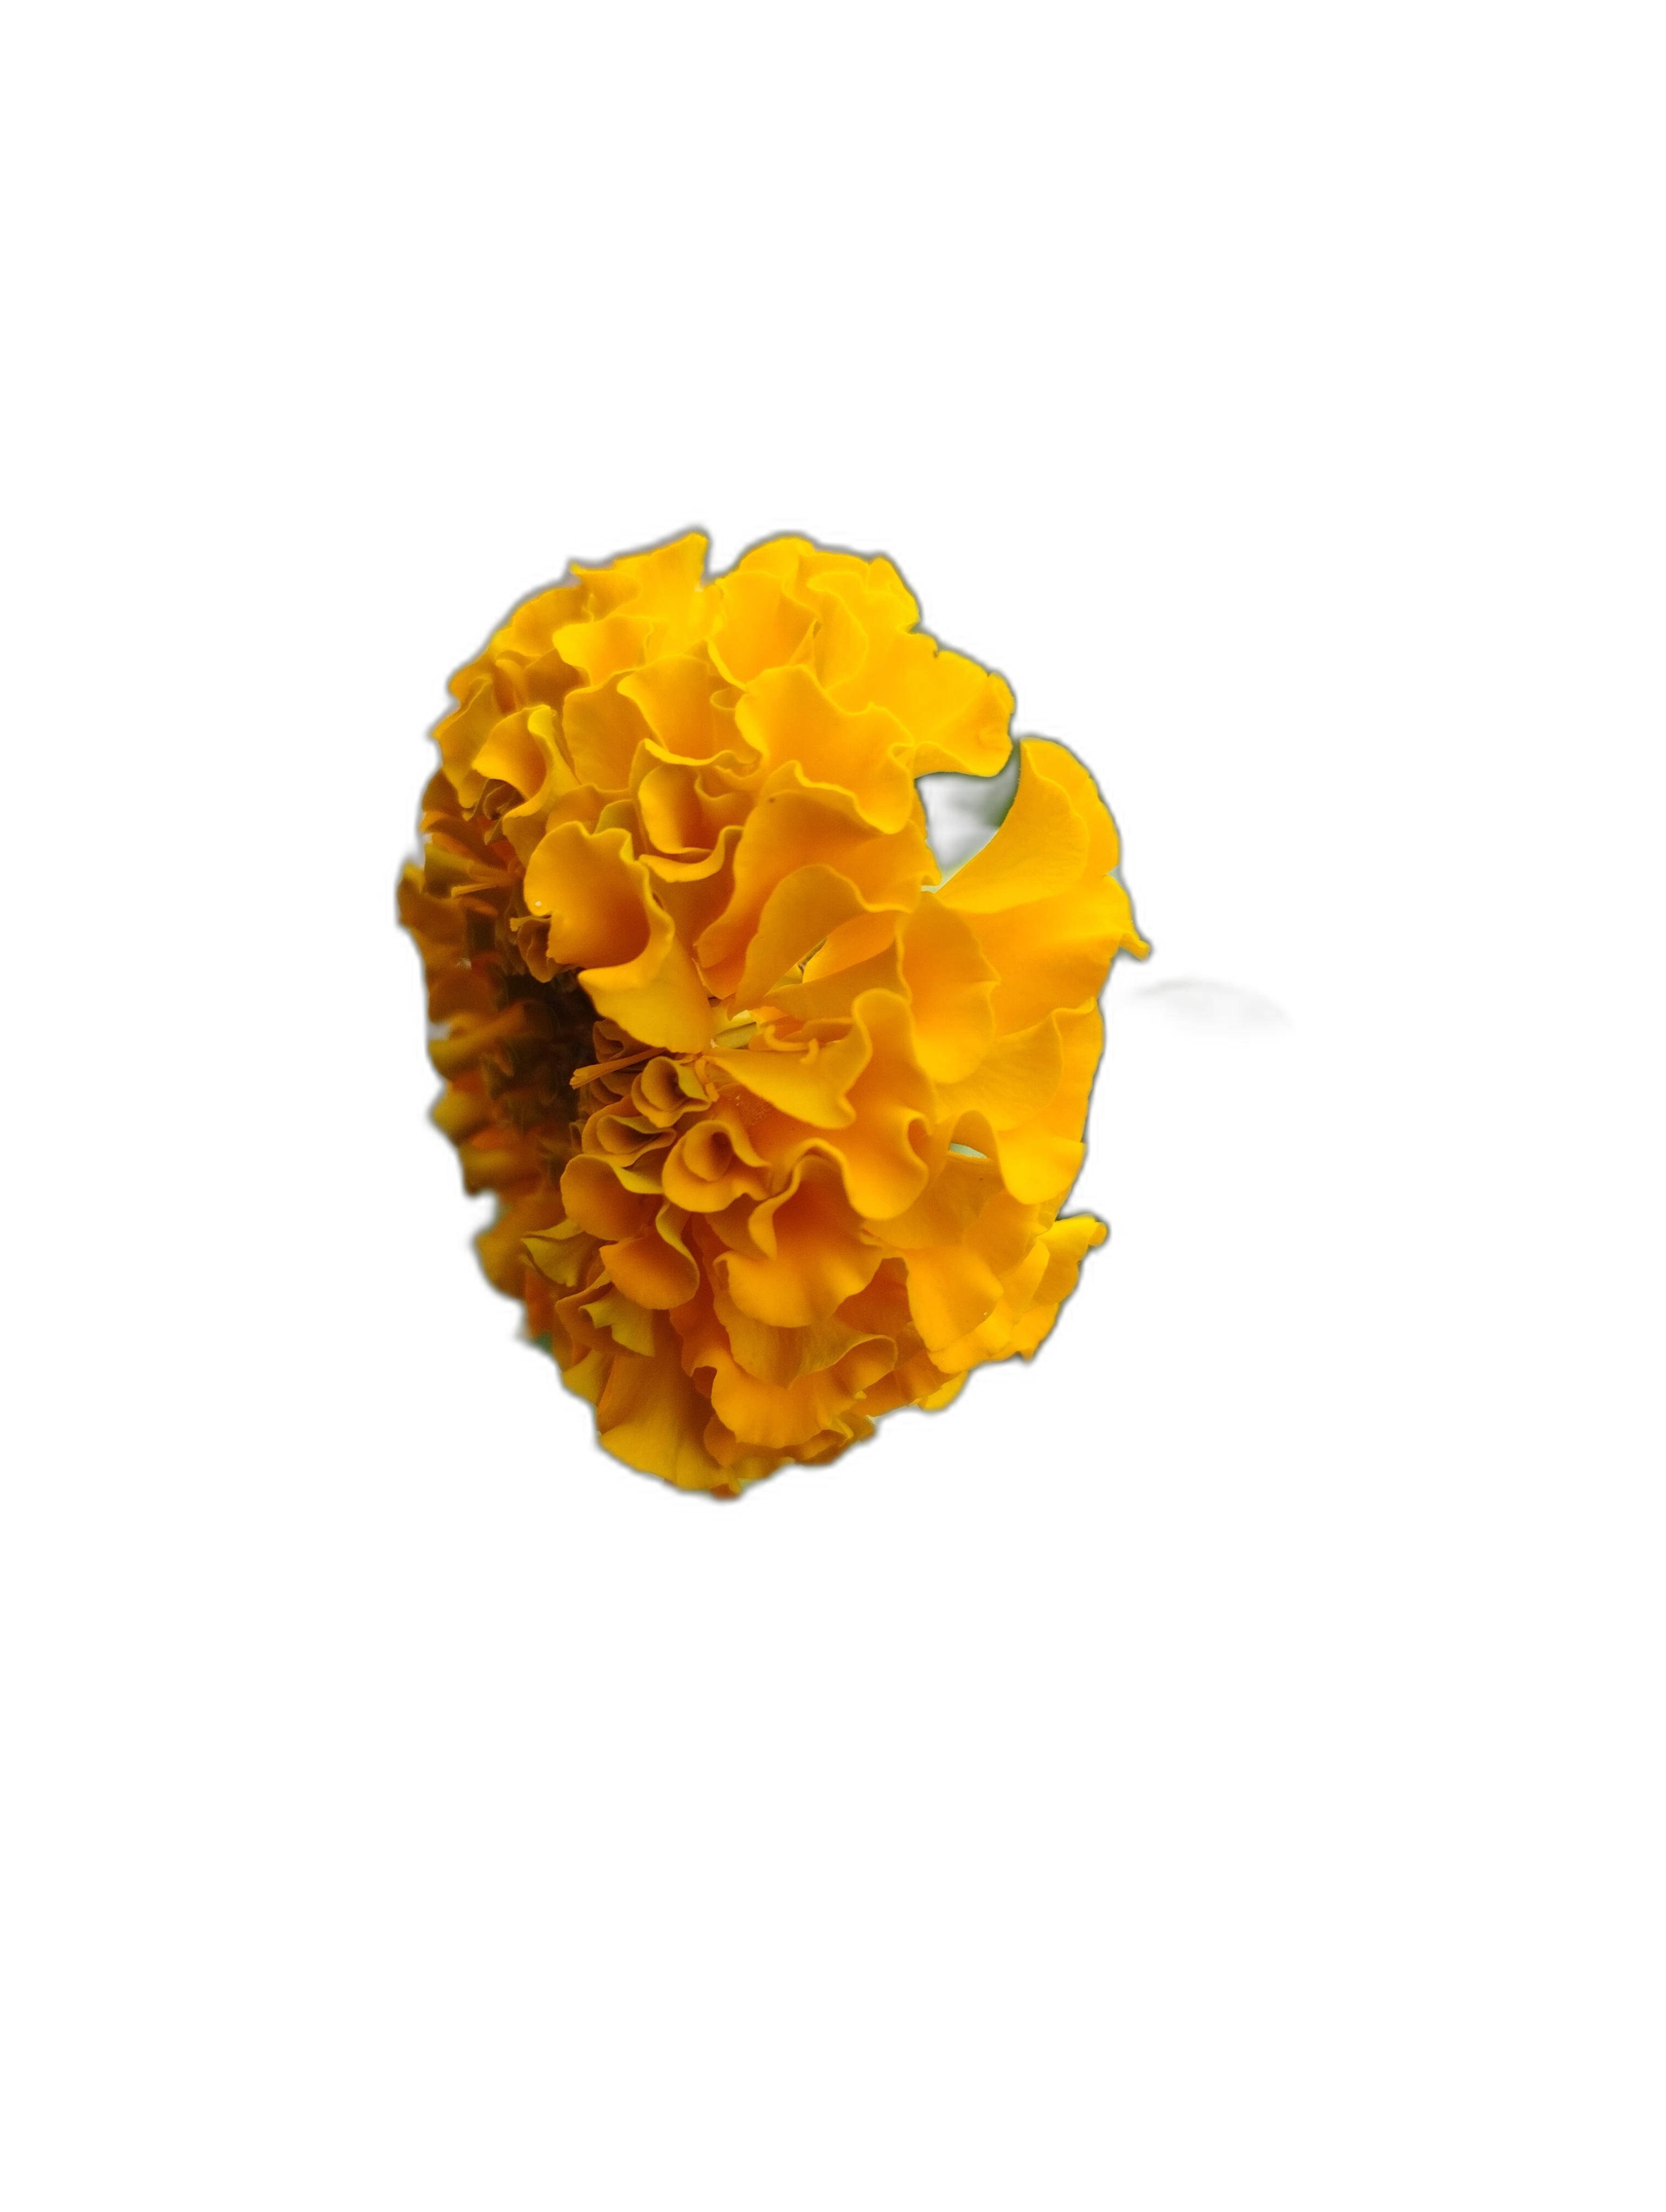
Label: Marigold